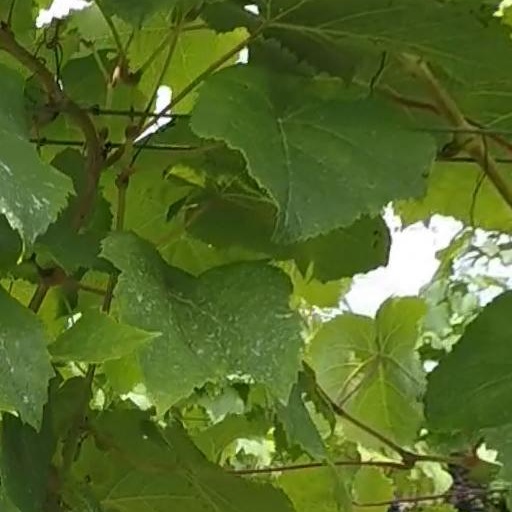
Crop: grape